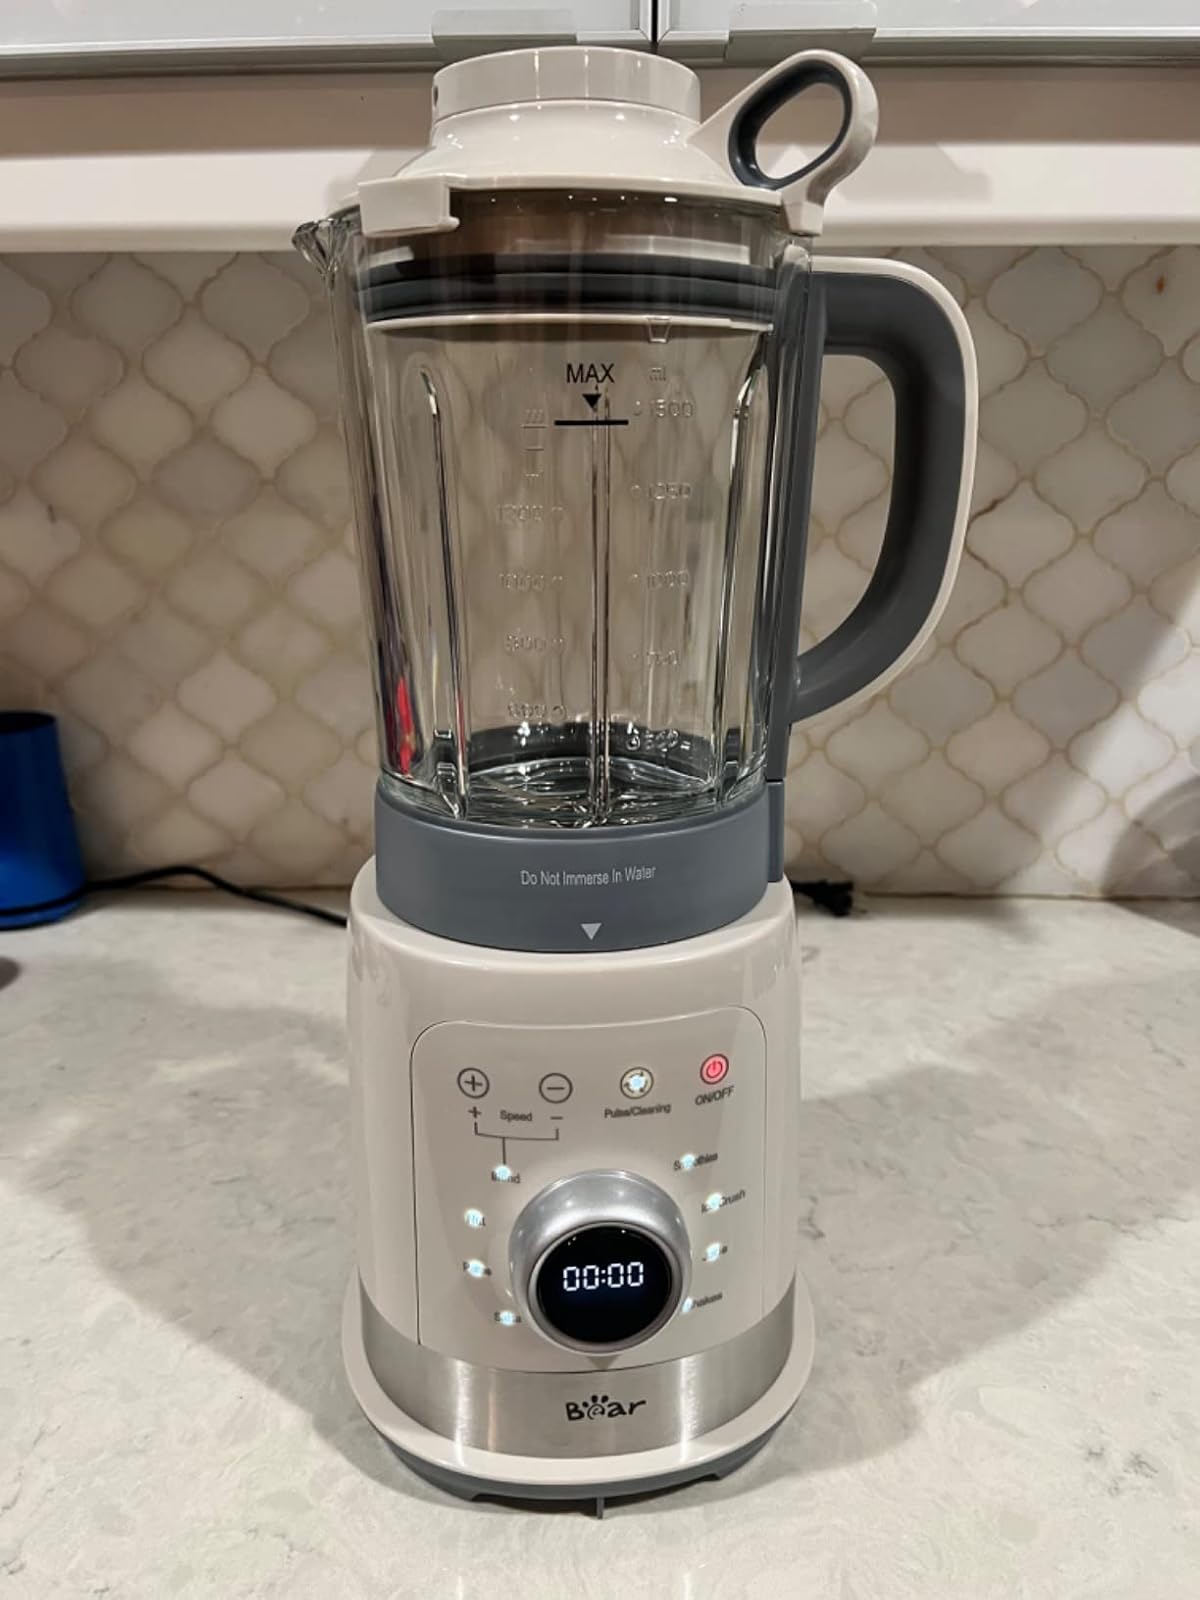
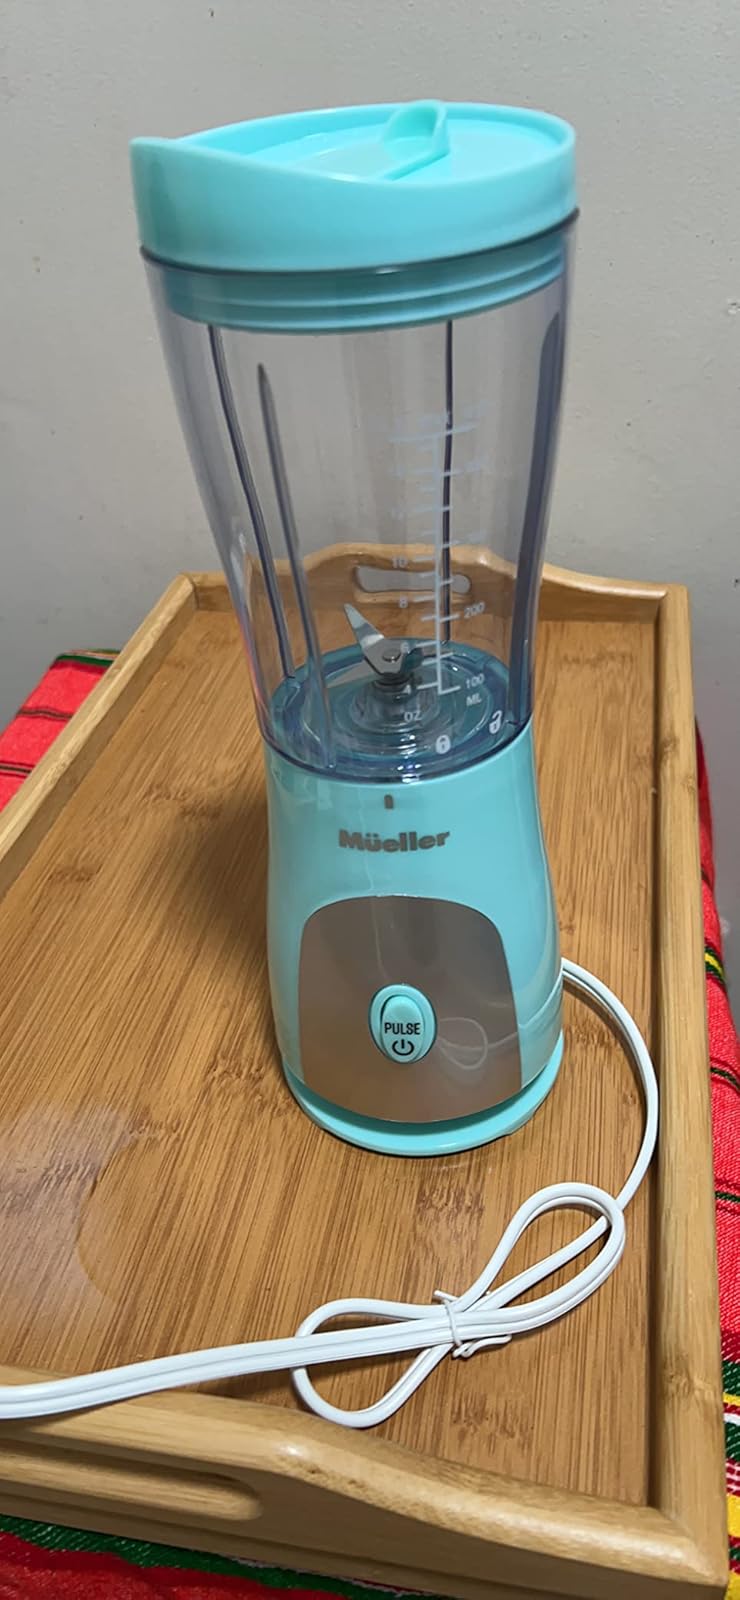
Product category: items_blender
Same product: no